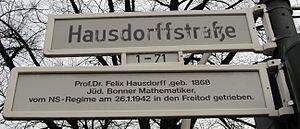
Felix Hausdorff est un mathématicien allemand né le 8 novembre 1868 à Breslau et mort le 26 janvier 1942 à Bonn. Il est l'auteur, sous le nom de Paul Mongré, de travaux philosophiques et littéraires.